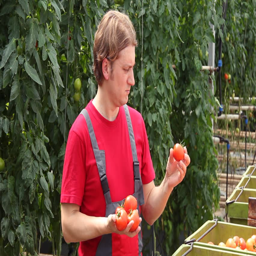
profession working in the greenhouse , picking tomato